Arthur Dewey Struble

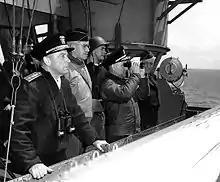
Senior officers watching operations from the bridge of USS Augusta (CA-31), off Normandy, June 8, 1944. They are (from left to right): Rear Admiral Alan G. Kirk, Lieutenant General Omar Bradley, Rear Admiral Arthur D. Struble (with binoculars), and Major General William B. Kean.

He commanded the Amphibious Force, Pacific Fleet, during 1946–48. Promoted to vice admiral in April 1948, Struble served for two years as Deputy Chief of Naval Operations.